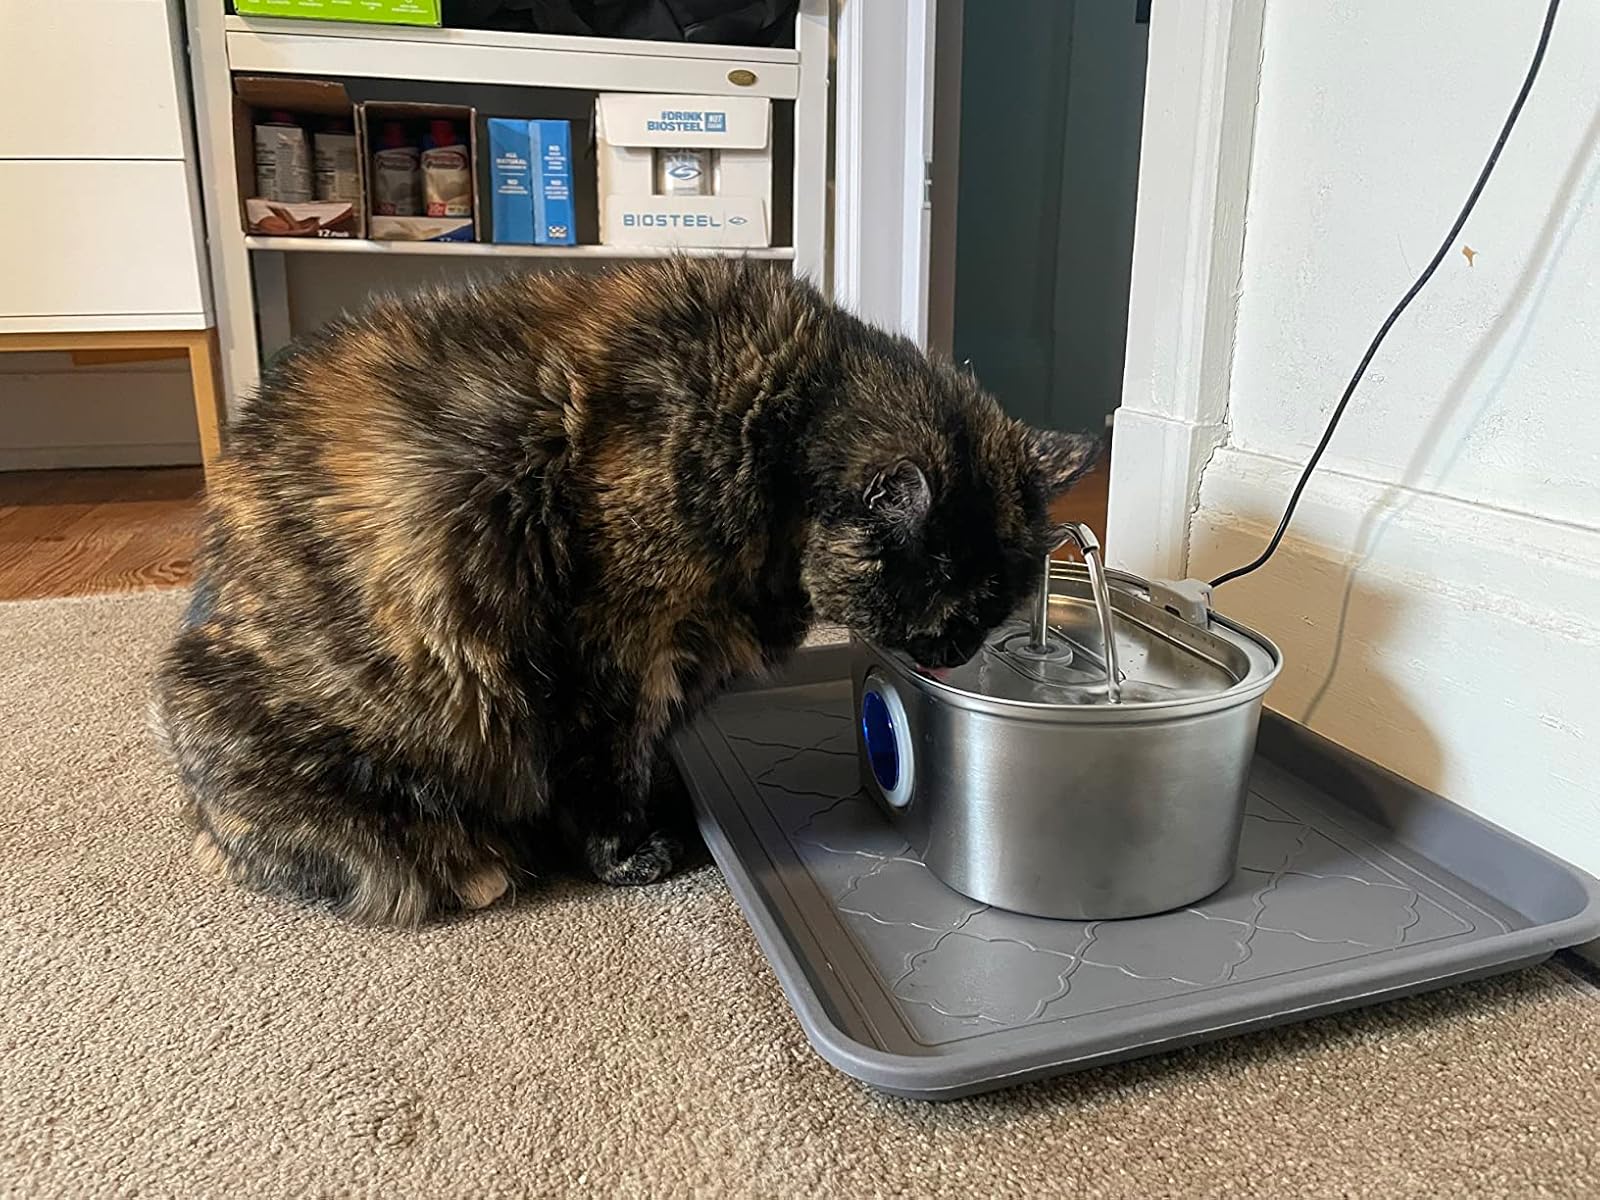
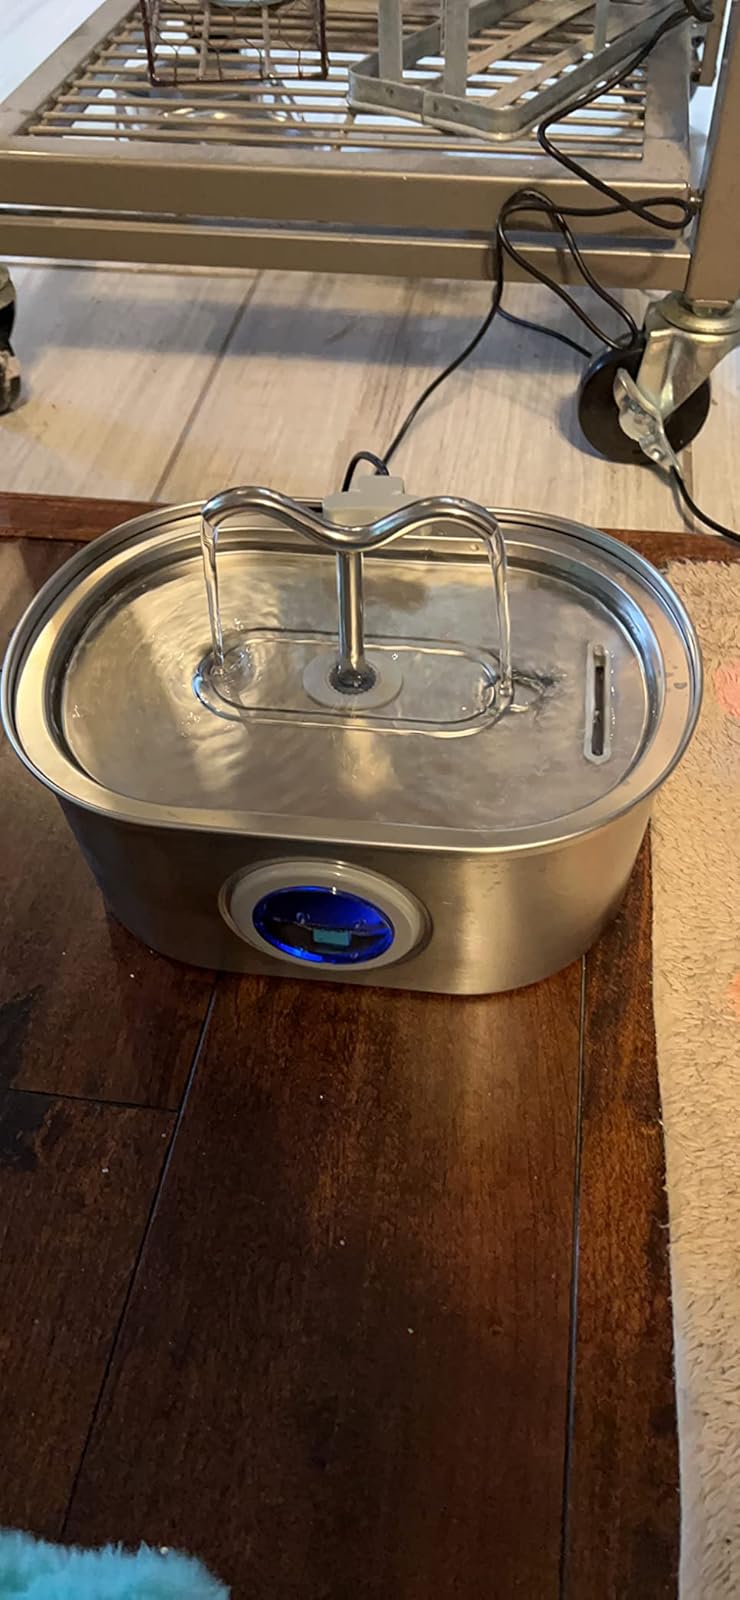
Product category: items_bowl
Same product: yes